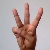
The image shows a hand gesture representing the letter 'W' in Indian Sign Language.